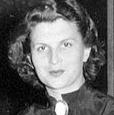
Age: 26